North Island Main Trunk

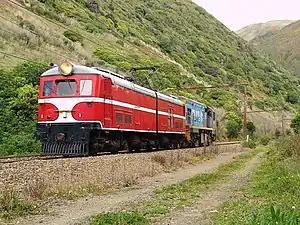
EW1805 hauling DC 4611 near Paekākāriki on the electrified Wellington section. This section of the North Island Main Trunk was electrified in 1940.

The difficult section down the Paekakariki Escarpment from Pukerua Bay to Paekākāriki with five tunnels between South and North Junctions remains single track. Duplication from Tawa to Porirua opened on 15 December 1957, from Porirua to Paremata on 7 November 1960, and Paremata to Plimmerton on 16 October 1961. The section between Porirua and Plimmerton was straightened in conjunction with the duplication by reclaiming land along the eastern shore of Porirua Harbour.